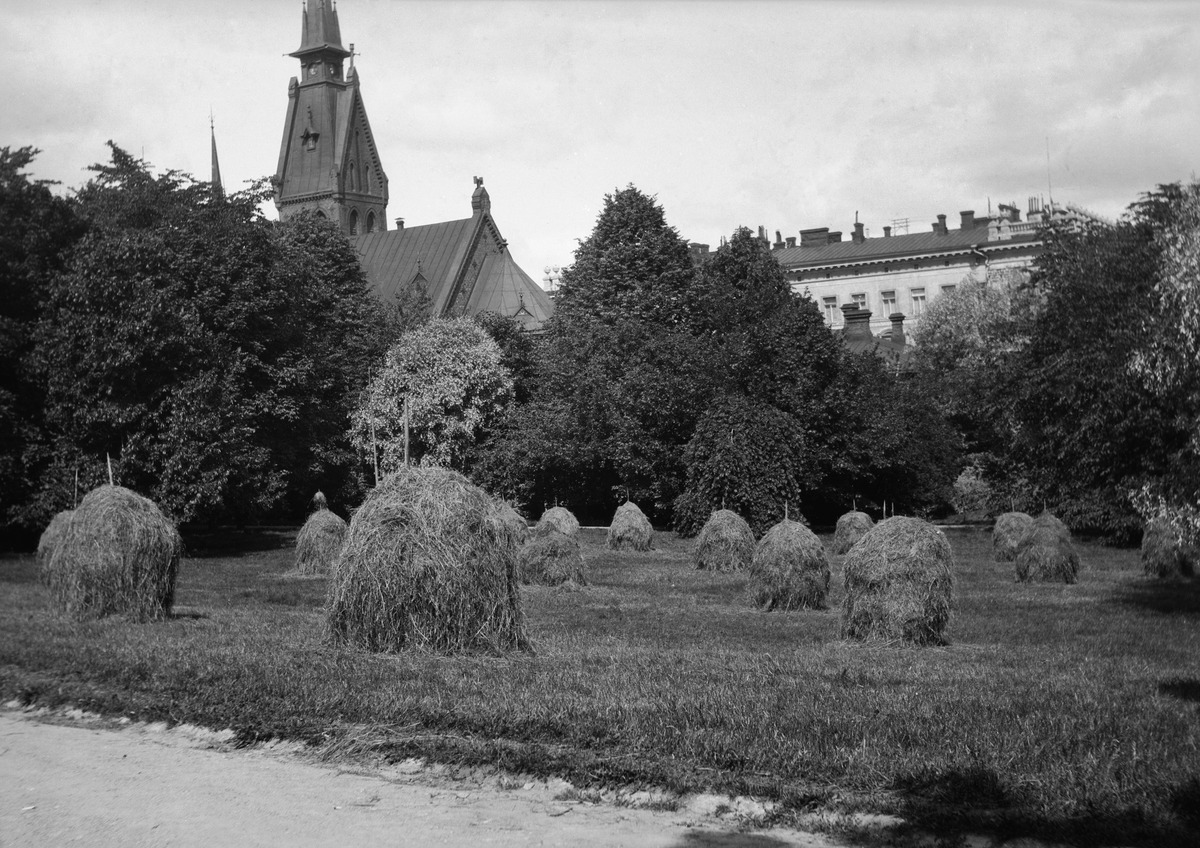
Heinät seipäillä Tähtitorninmäellä, taustalla Saksalainen kirkko
sisällön kuvaus: Heinät seipäillä Tähtitorninmäellä, taustalla Saksalainen kirkko. mustavalkoinen
Kuvaaja: Timiriasew, Ivan, valokuvaaja
Ajankohta: kuvausaika 1917
Paikka: Suomi, Uusimaa, Helsinki, Ullanlinna Helsinki, Tähtitornin vuori
Aiheet: puistot, maanviljely